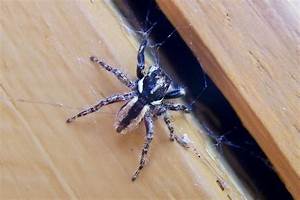
Label: spider